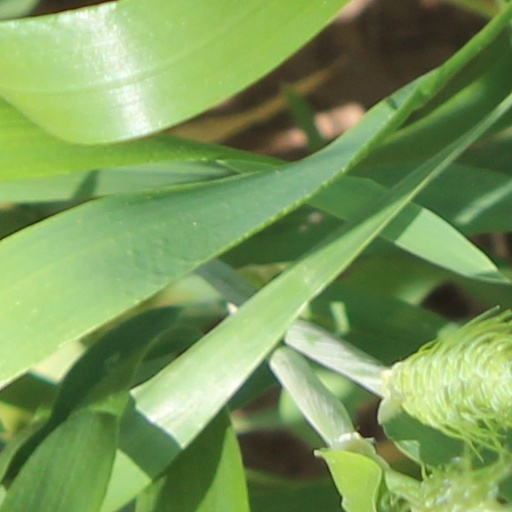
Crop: wheat